Hersilia

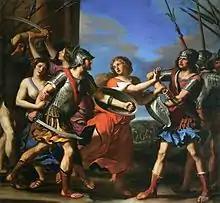
"Hersilia Separating Romulus and Tatius" (1645) by Guercino

Very little concrete information is known about the deity Hora Quirini. According to Georg Wissowa, Ovid created the story of Hersilia's apotheosis into Hora Quirini. On the other hand, T.P. Wiseman argues that the story comes from an earlier Greek source.